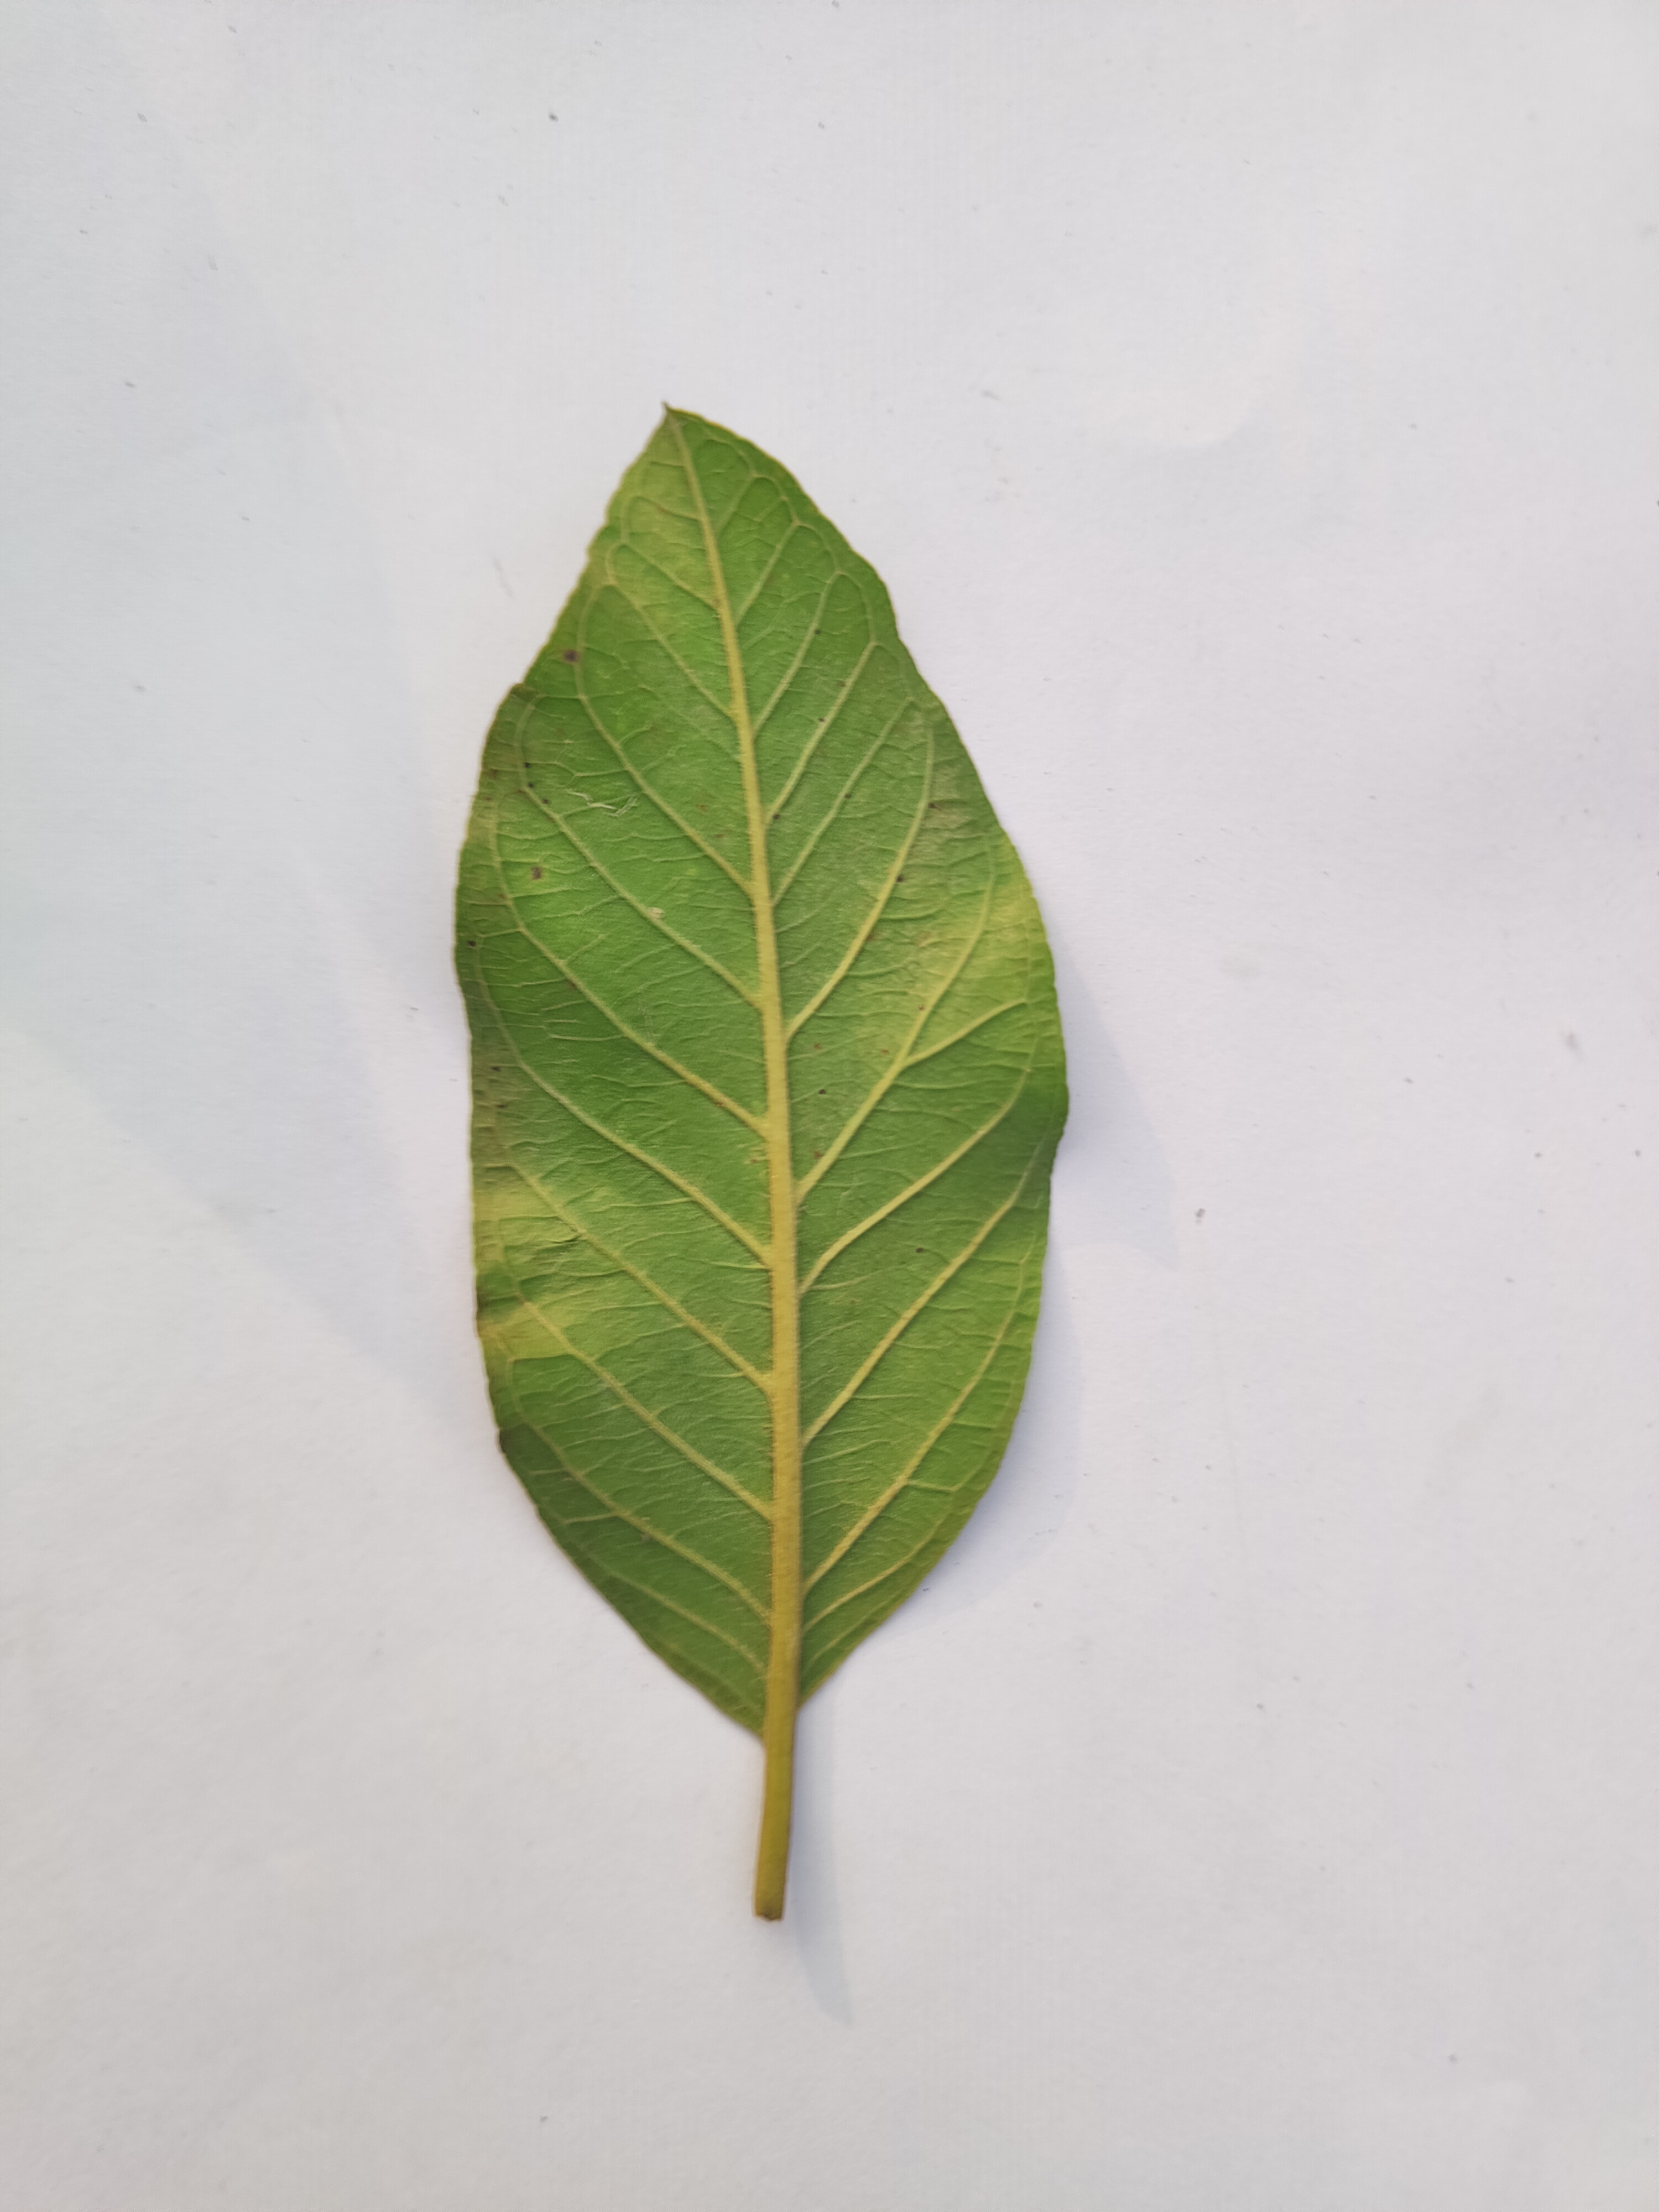
Leaf variety: Guava